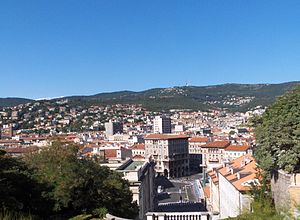
Trieste (provins)
Trieste
Provinsen Trieste er en provins i regionen Friuli-Venezia Giulia i det nordlige Italien. Provinsen er landets mindste og består af 6 kommuner. Trieste er provinsens hovedby.